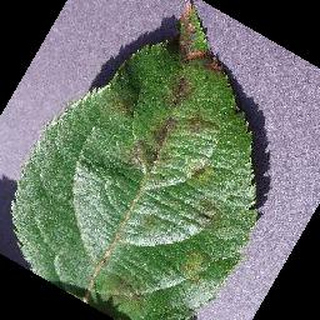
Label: apple_apple_scab